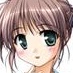
Portrait style: Anime Portrait